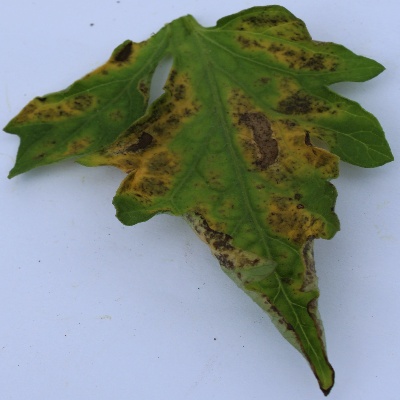
Crop: Tomato
Condition: septoria leaf spot